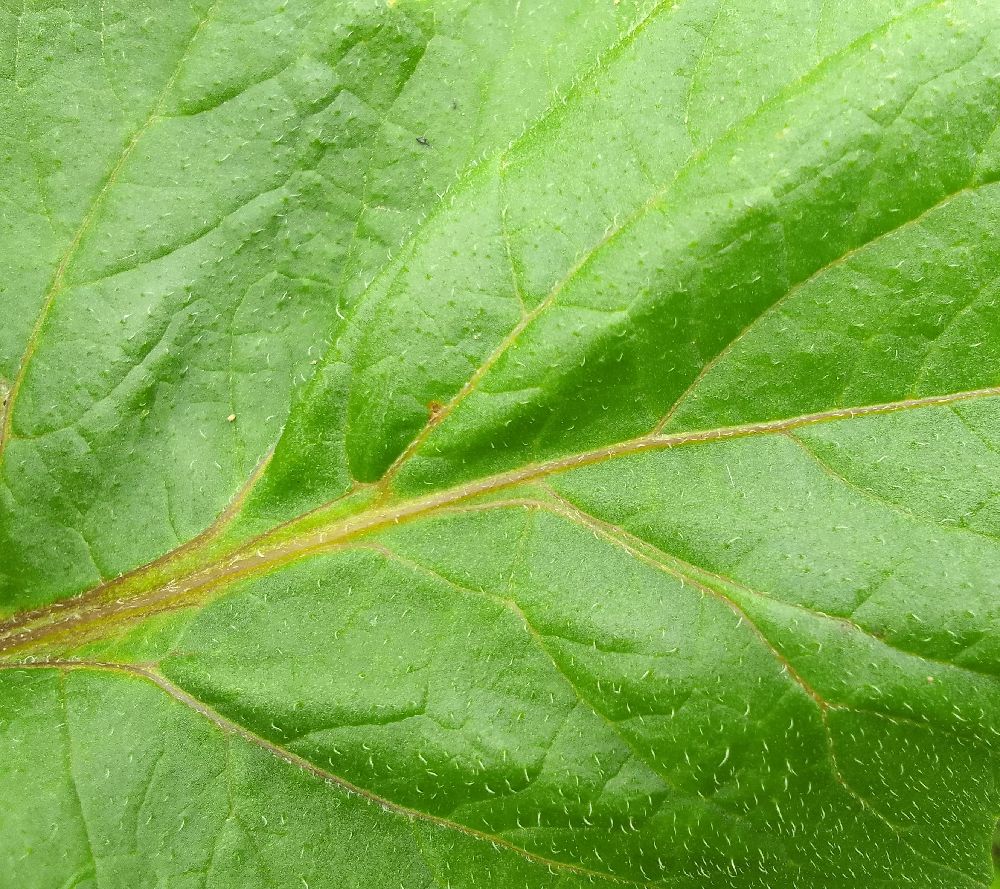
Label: Healthy